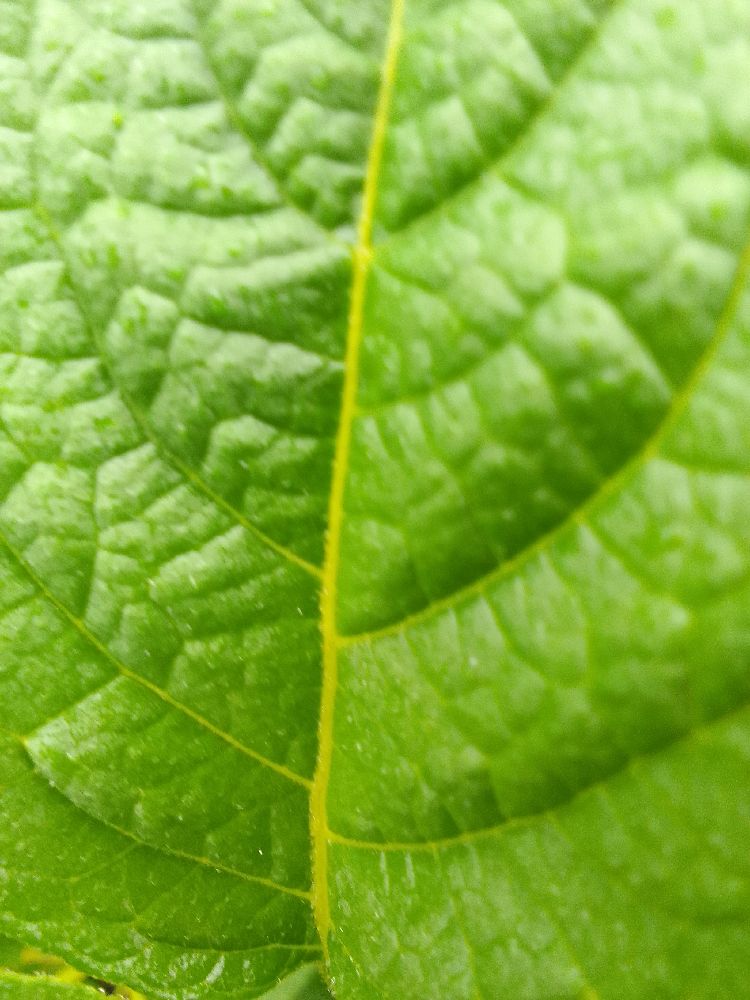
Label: Healthy